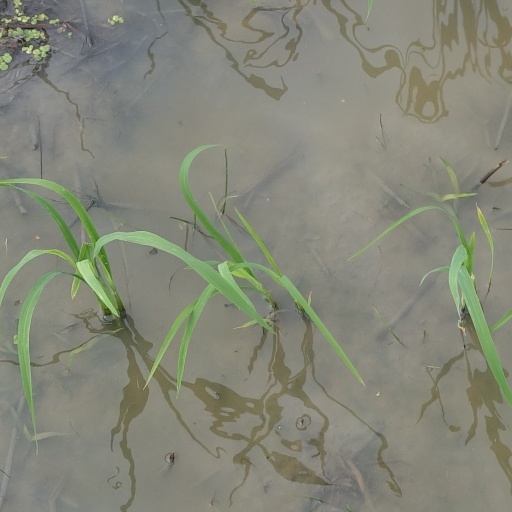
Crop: rice